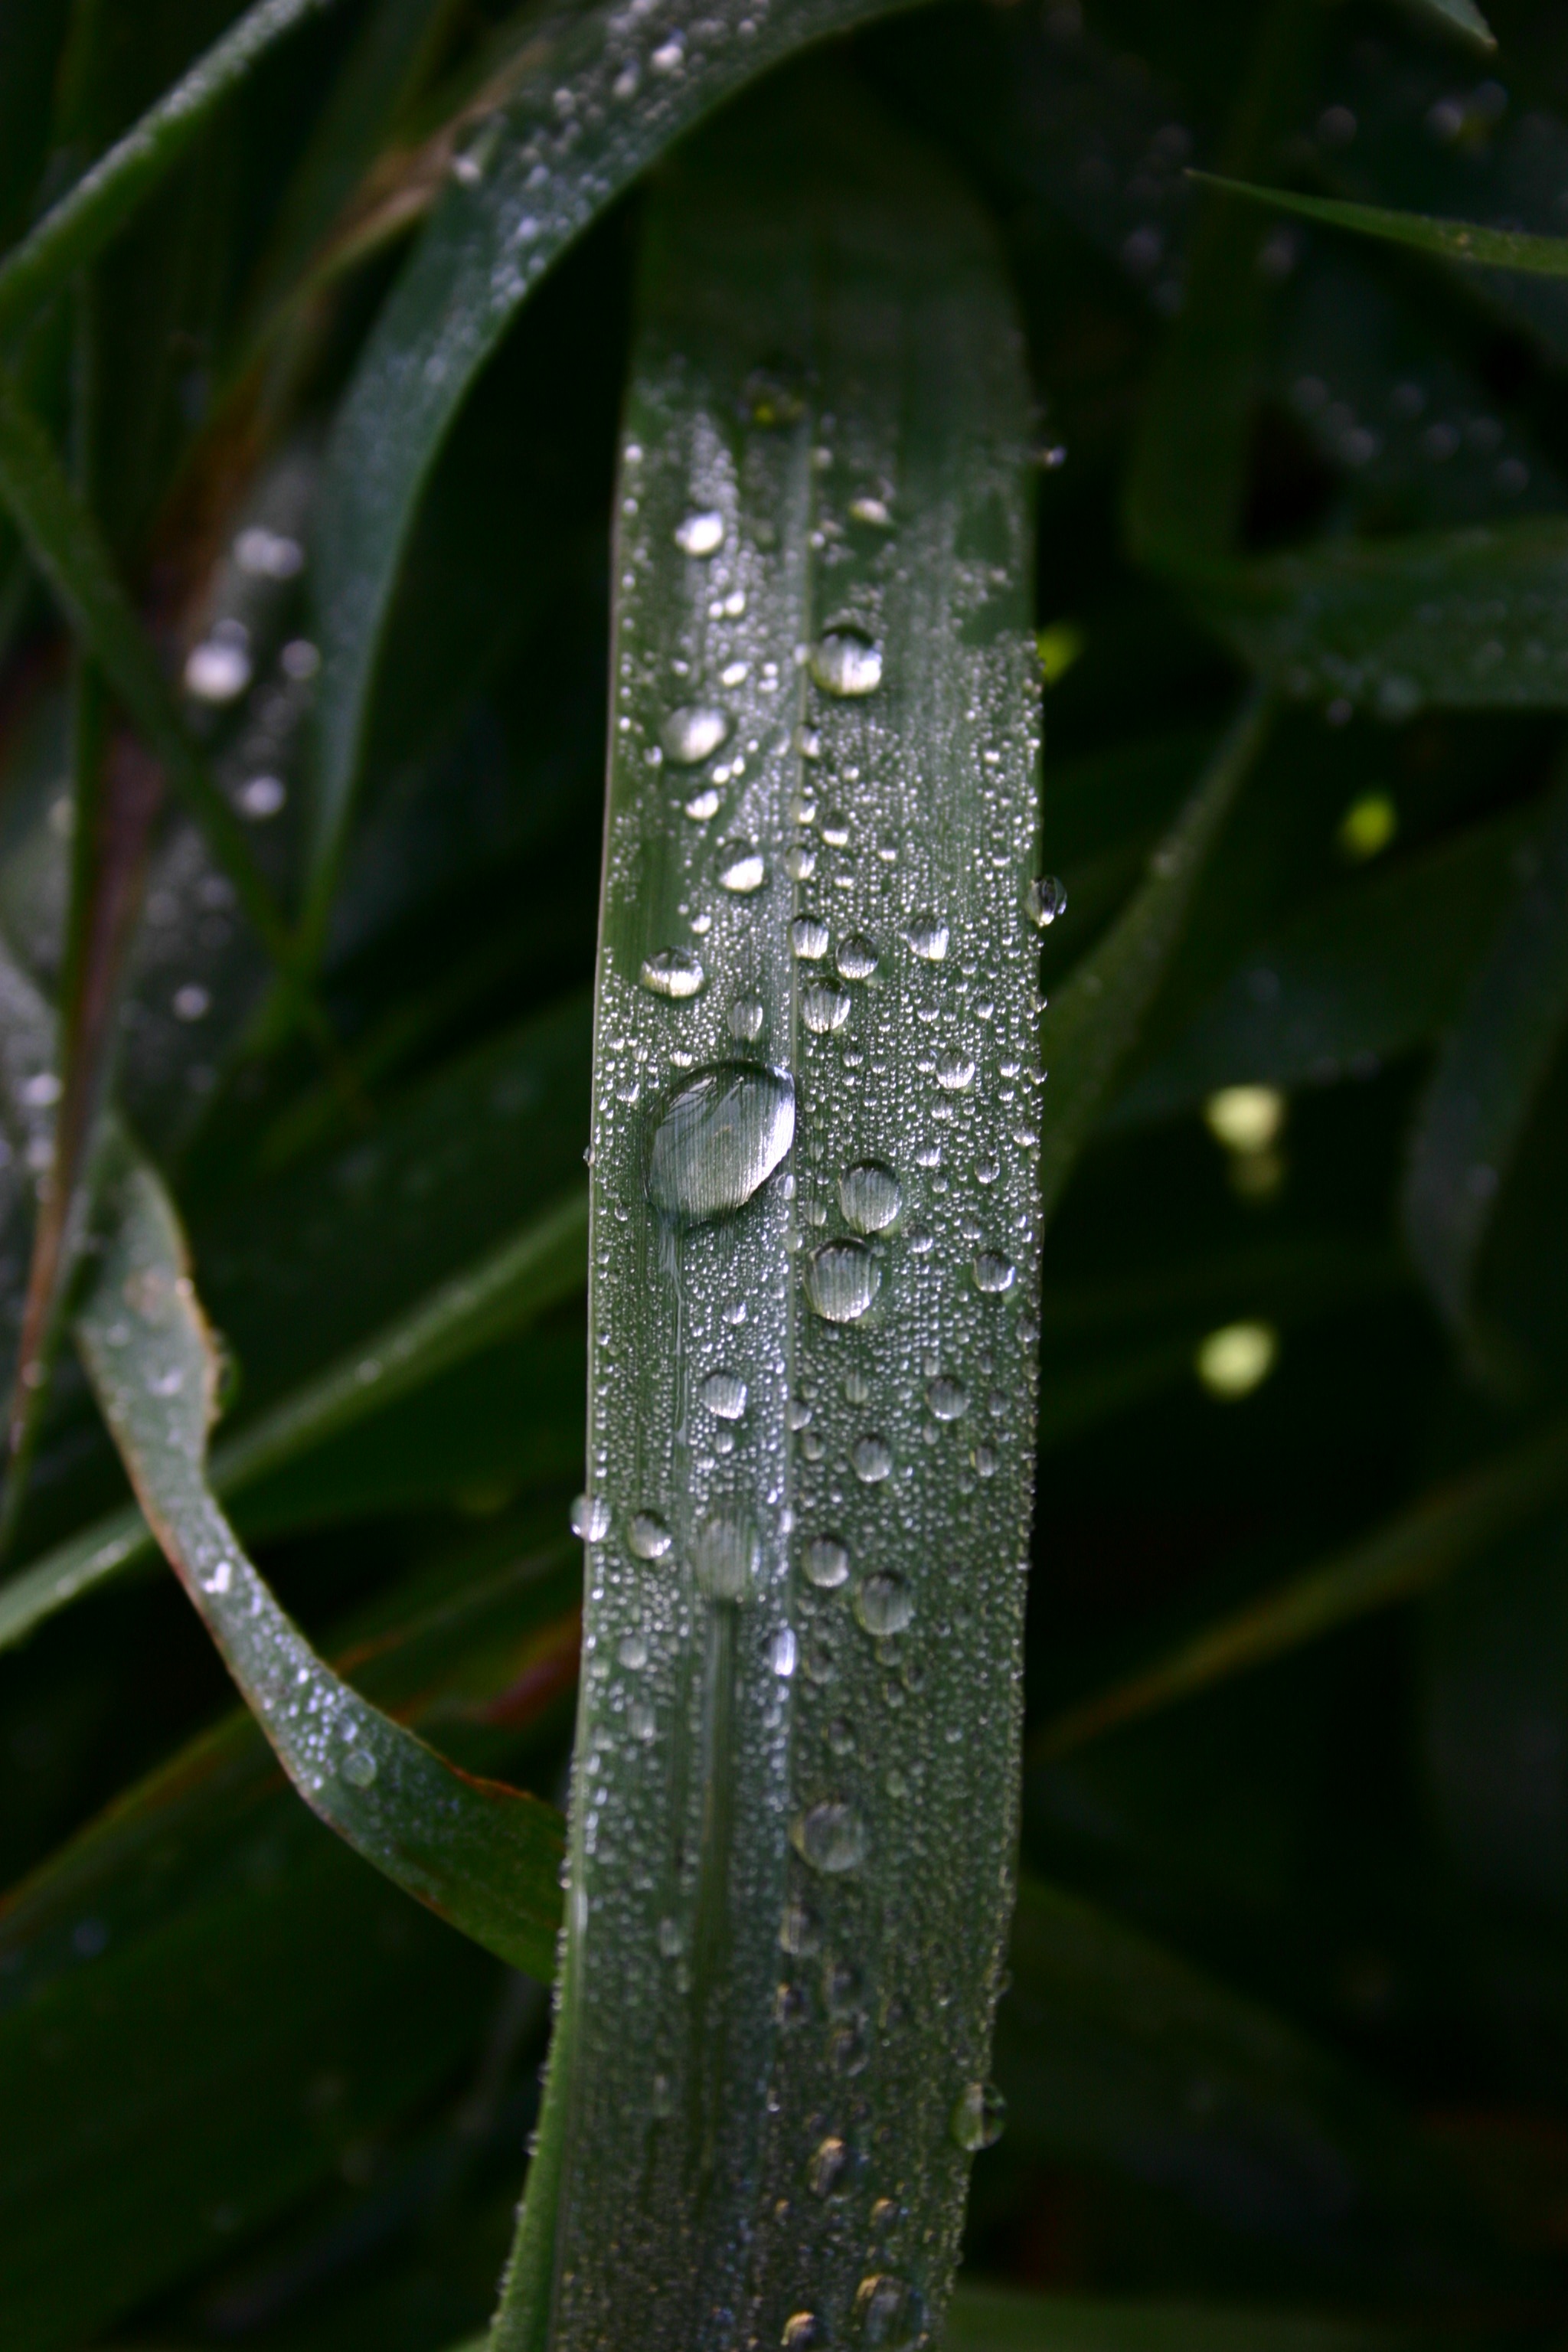
water, nature, grass, branch, drop, dew, plant, morning, rain, leaf, flower, wet, green, botany, closeup, flora, close up, drops, moisture, macro photography, rain drops, a drop of, drop of rain, plant stem, thorns spines and prickles